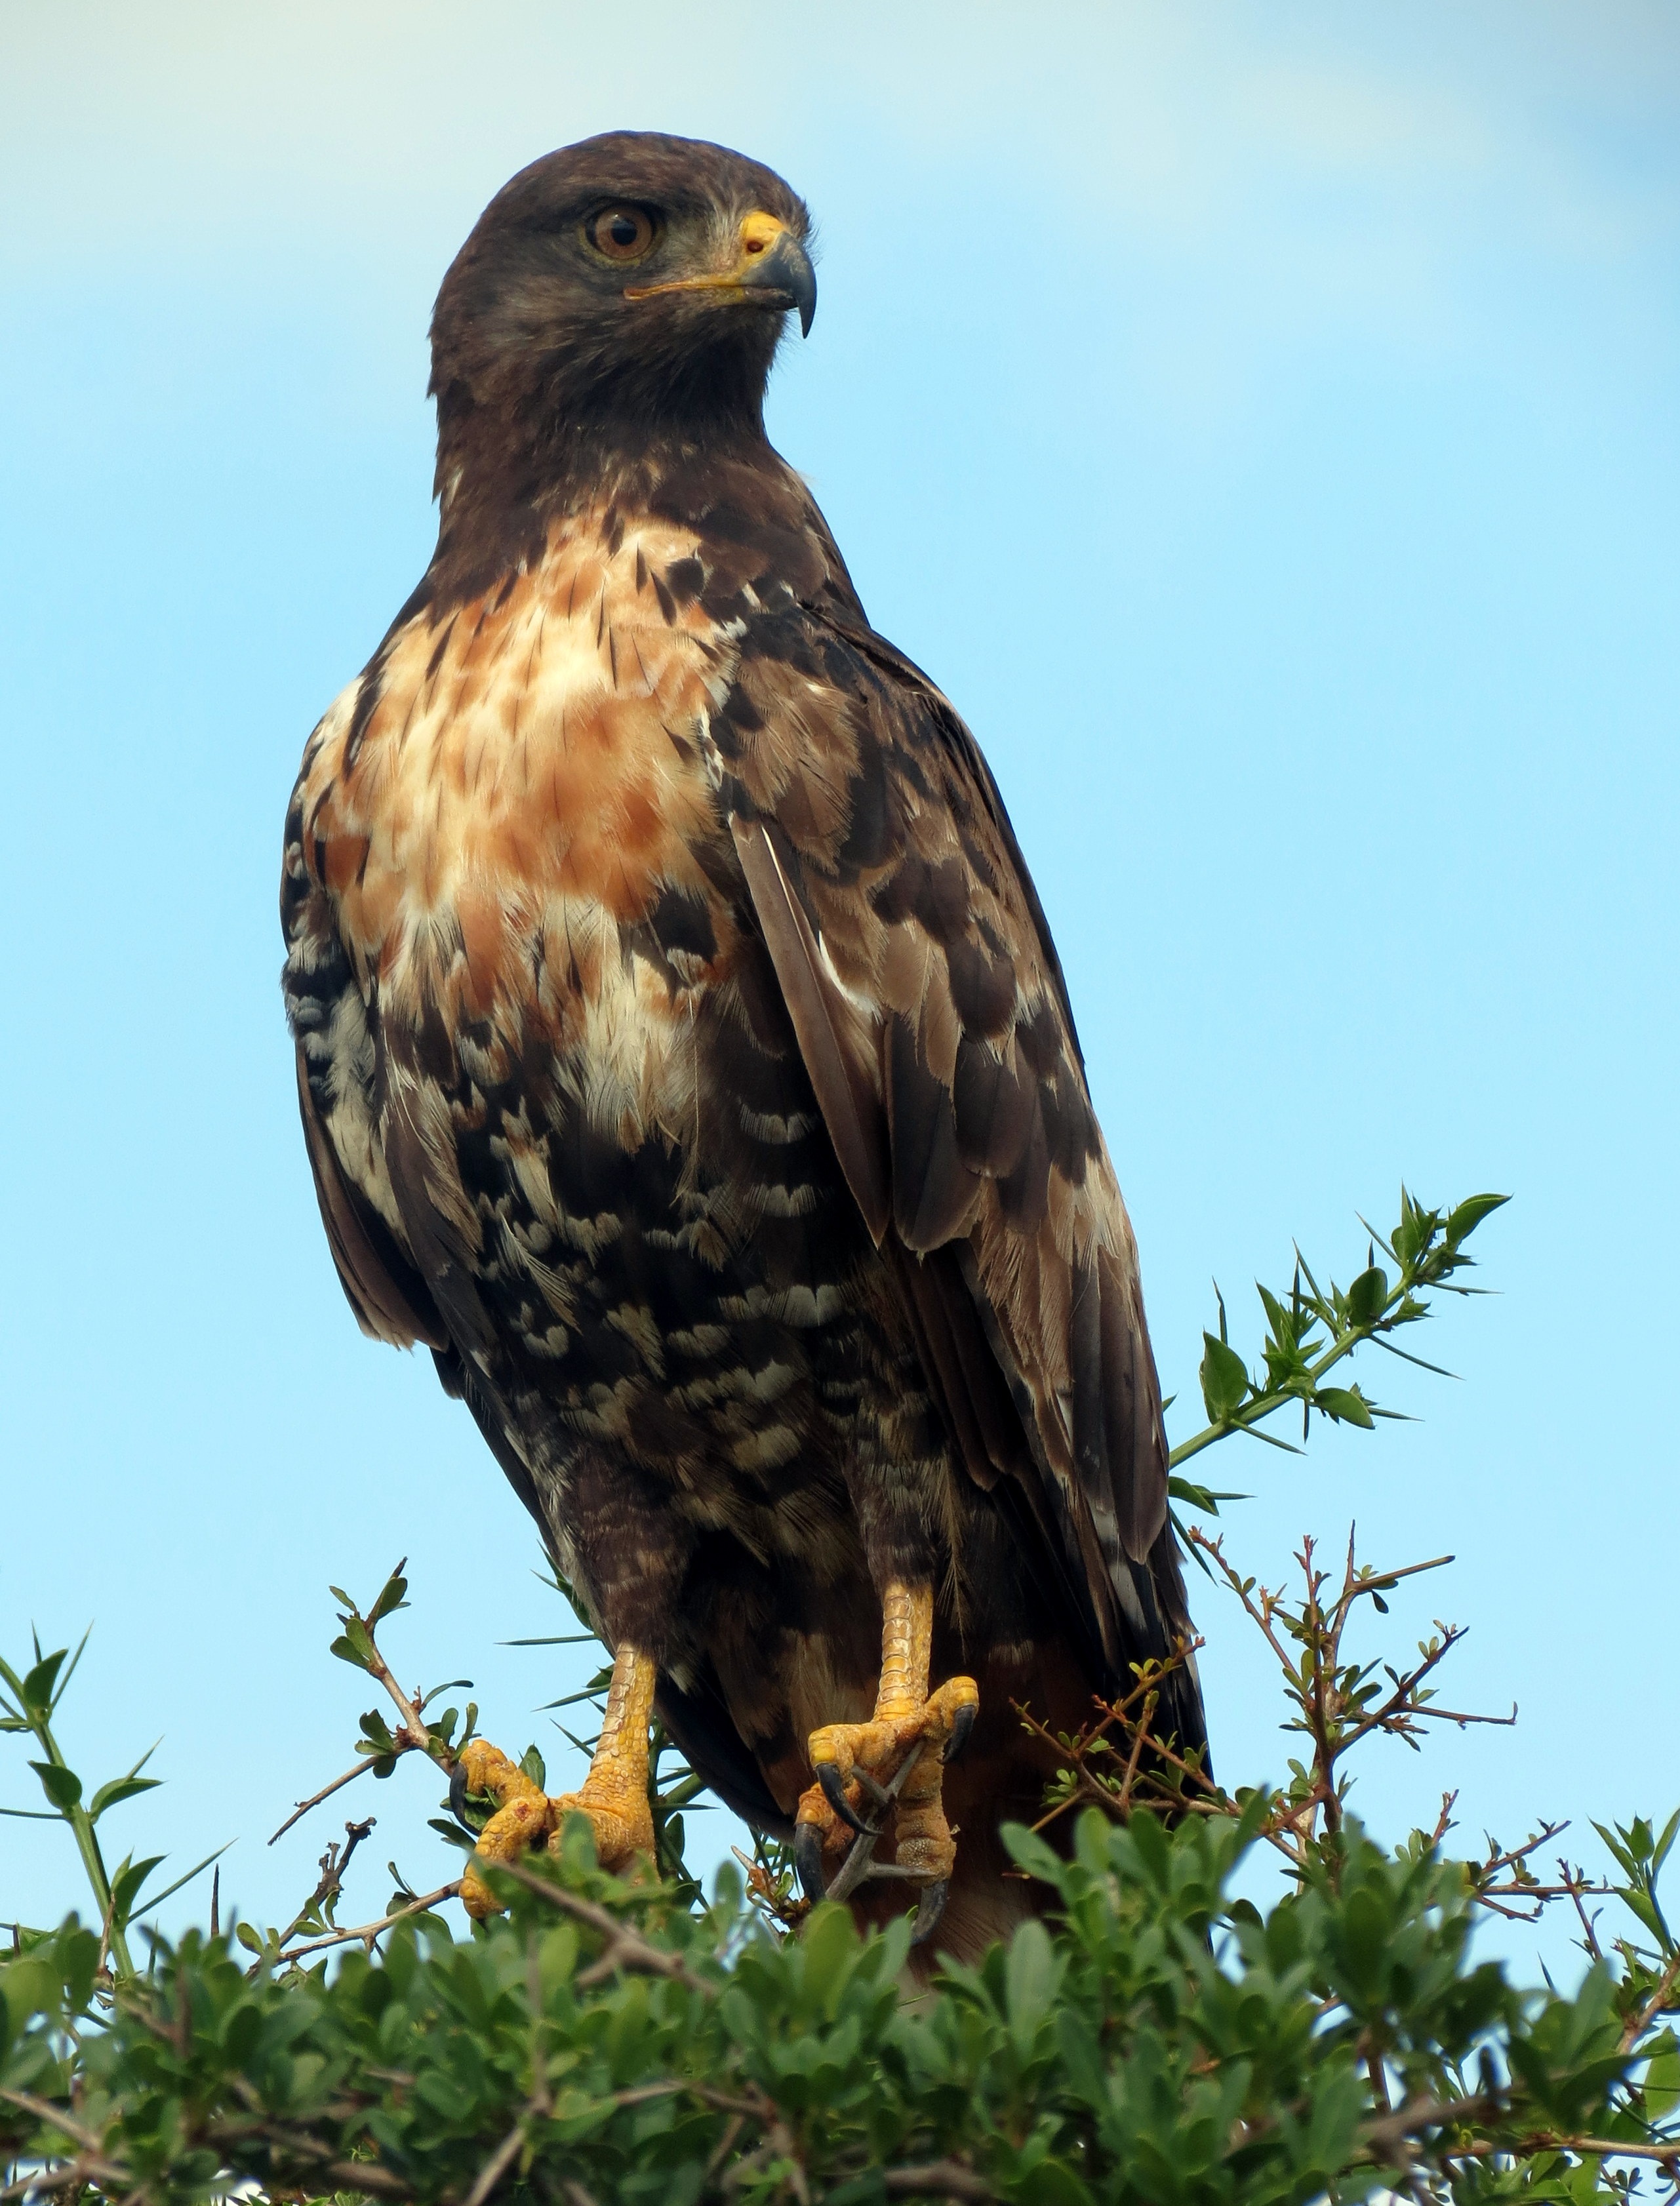
nature, bird, wing, animal, wildlife, beak, eagle, hawk, national park, fauna, raptor, bird of prey, bald eagle, vertebrate, falcon, buzzard, south africa, accipitriformes